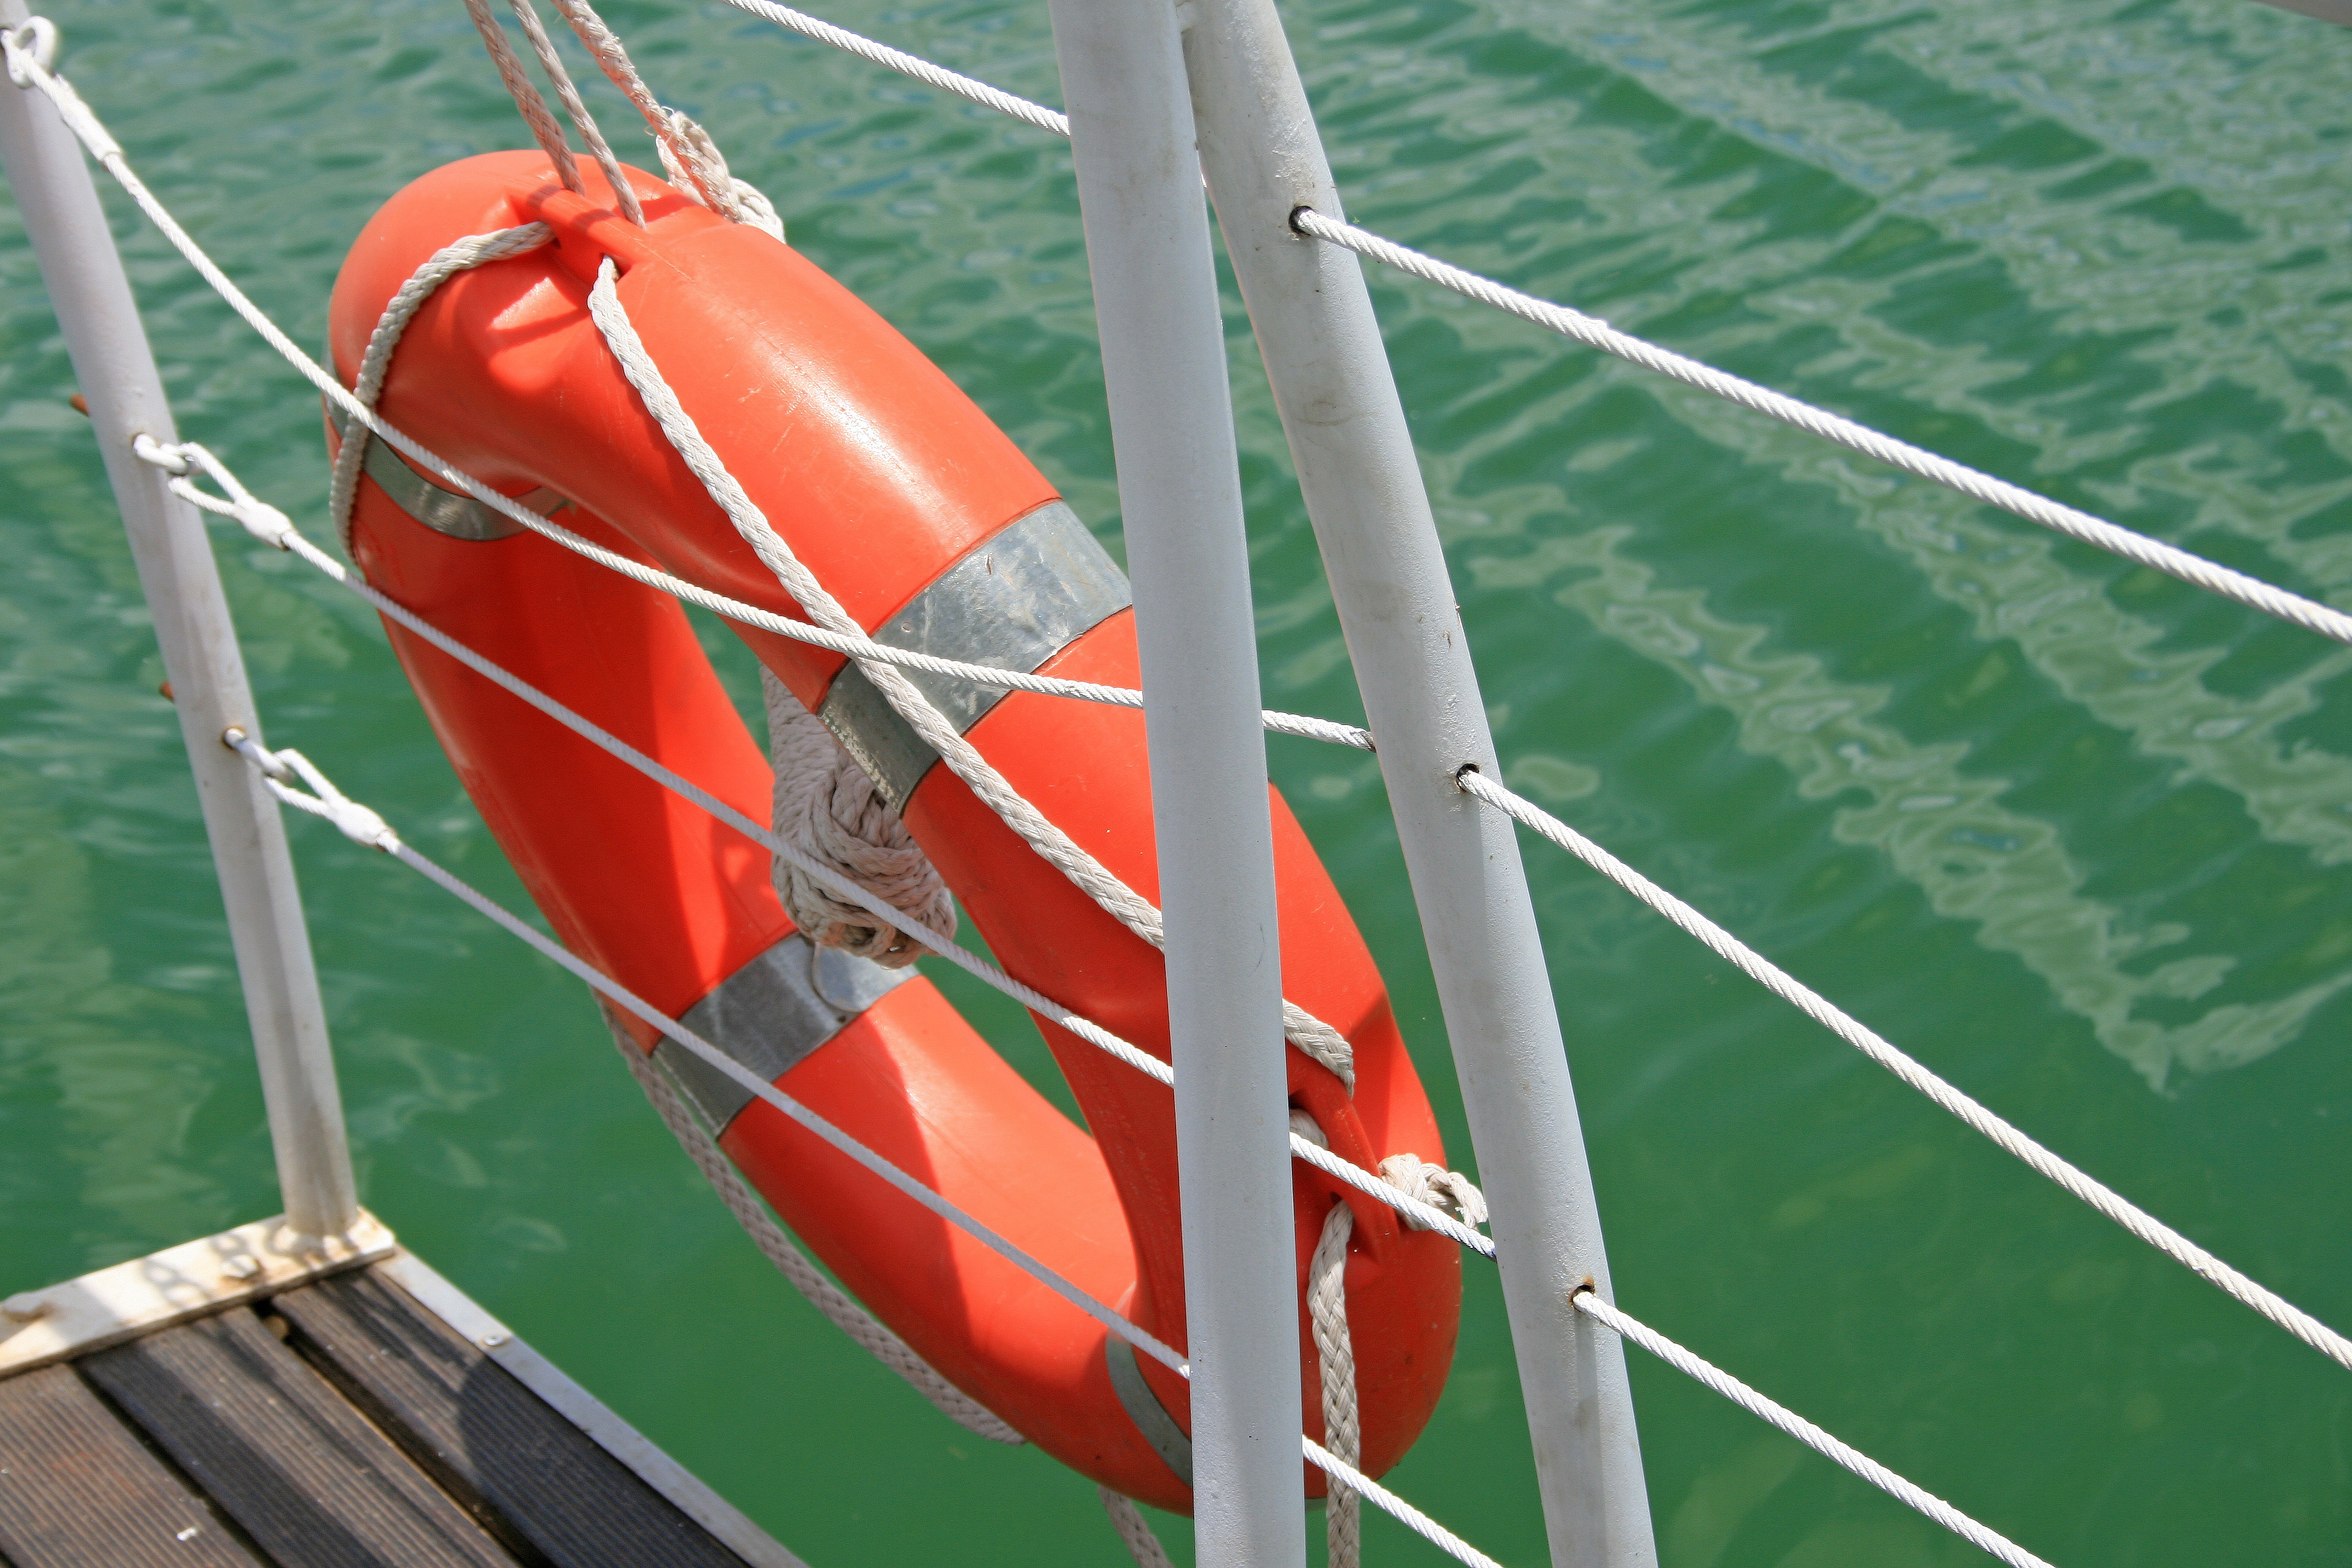
water, wing, boat, ring, wind, orange, red, vehicle, mast, float, stadium, device, sail, bright, maritime, watercraft, rescue, life saver ring, atmosphere of earth